Loch Eil

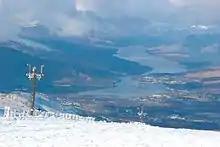
Loch Linnhe and beyond it Loch Eil. These sea lochs are separated by Caolas na h-Annait or Annat narrows. Viewed from the ski slopes of Aonach Mor.

Loch Eil is a sea loch in Lochaber, Scotland that opens into Loch Linnhe near the town of Fort William.